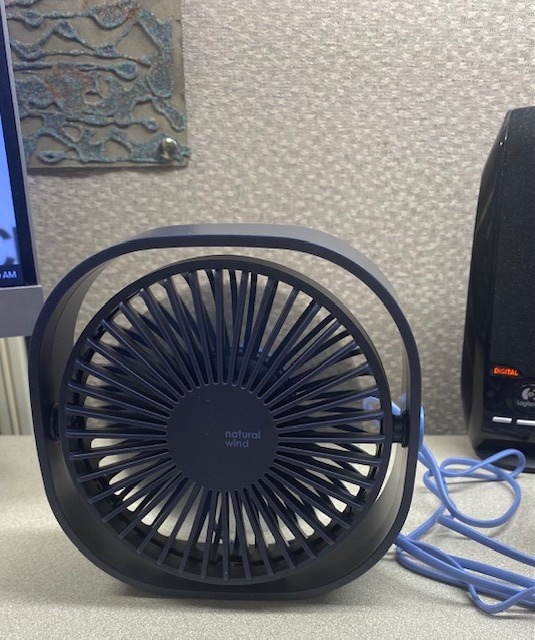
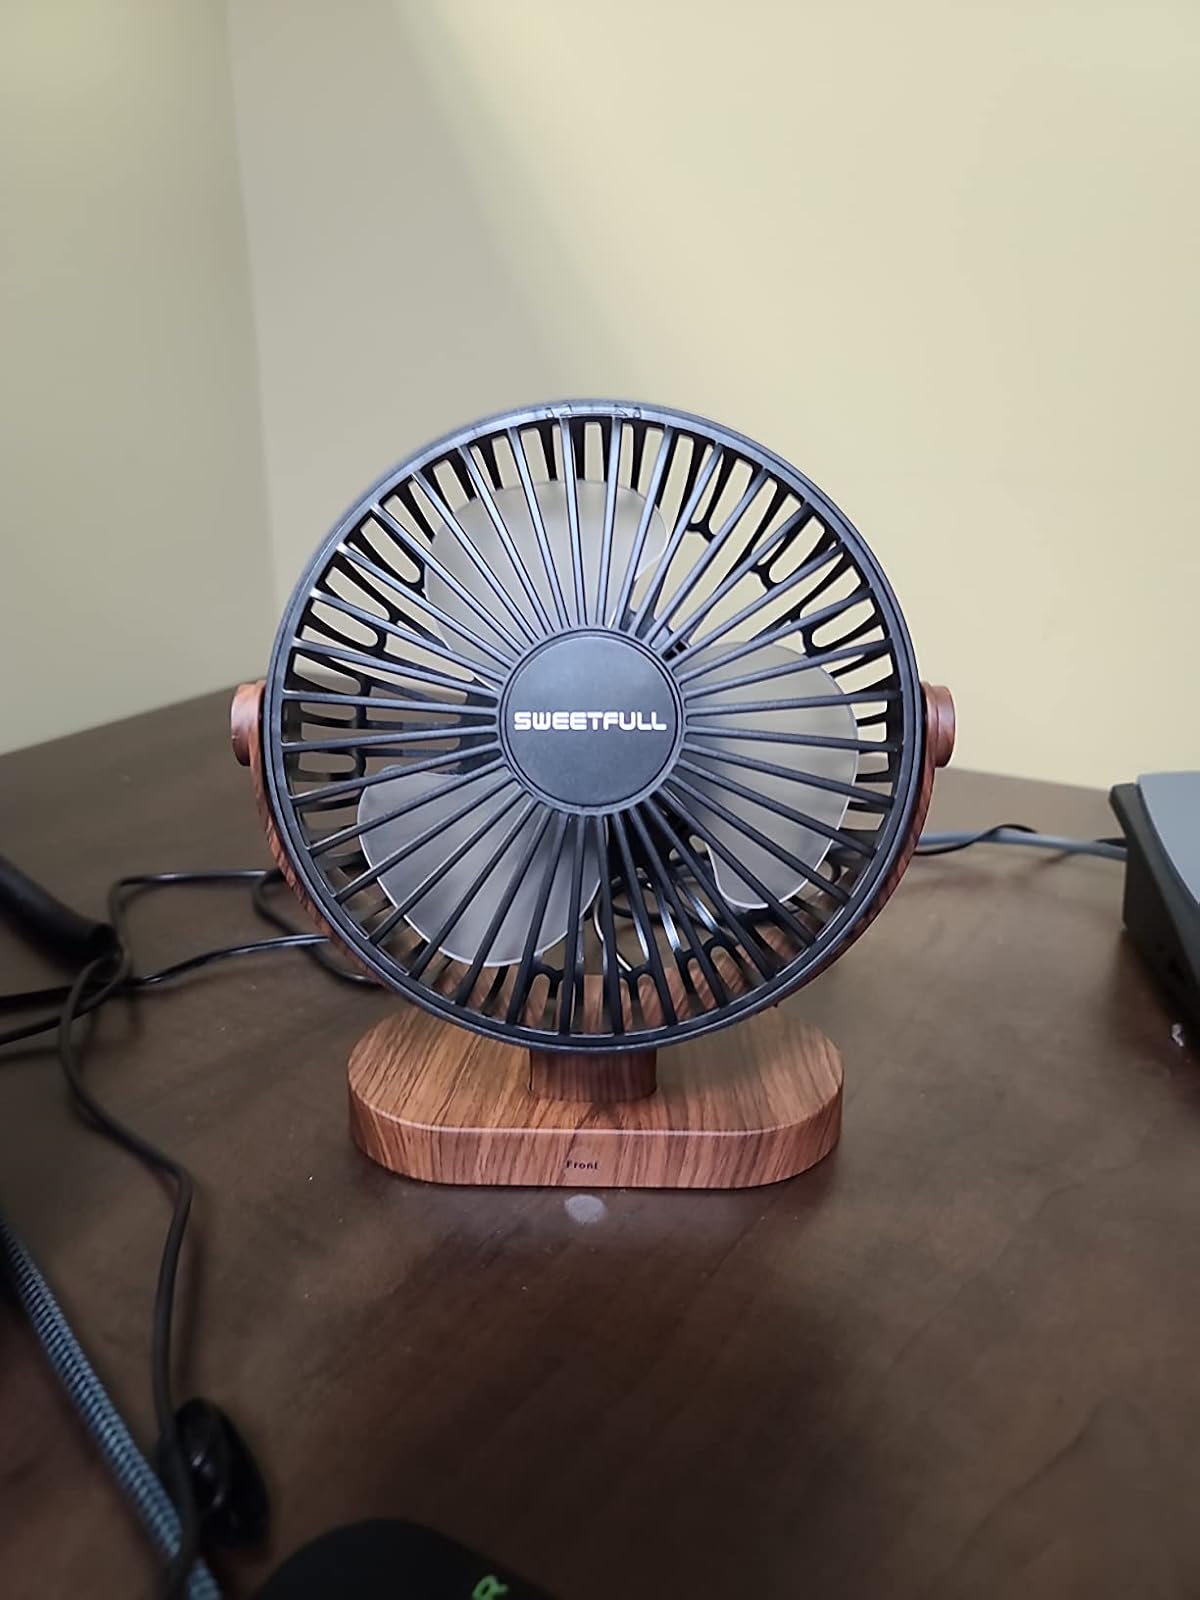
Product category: fan
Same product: no